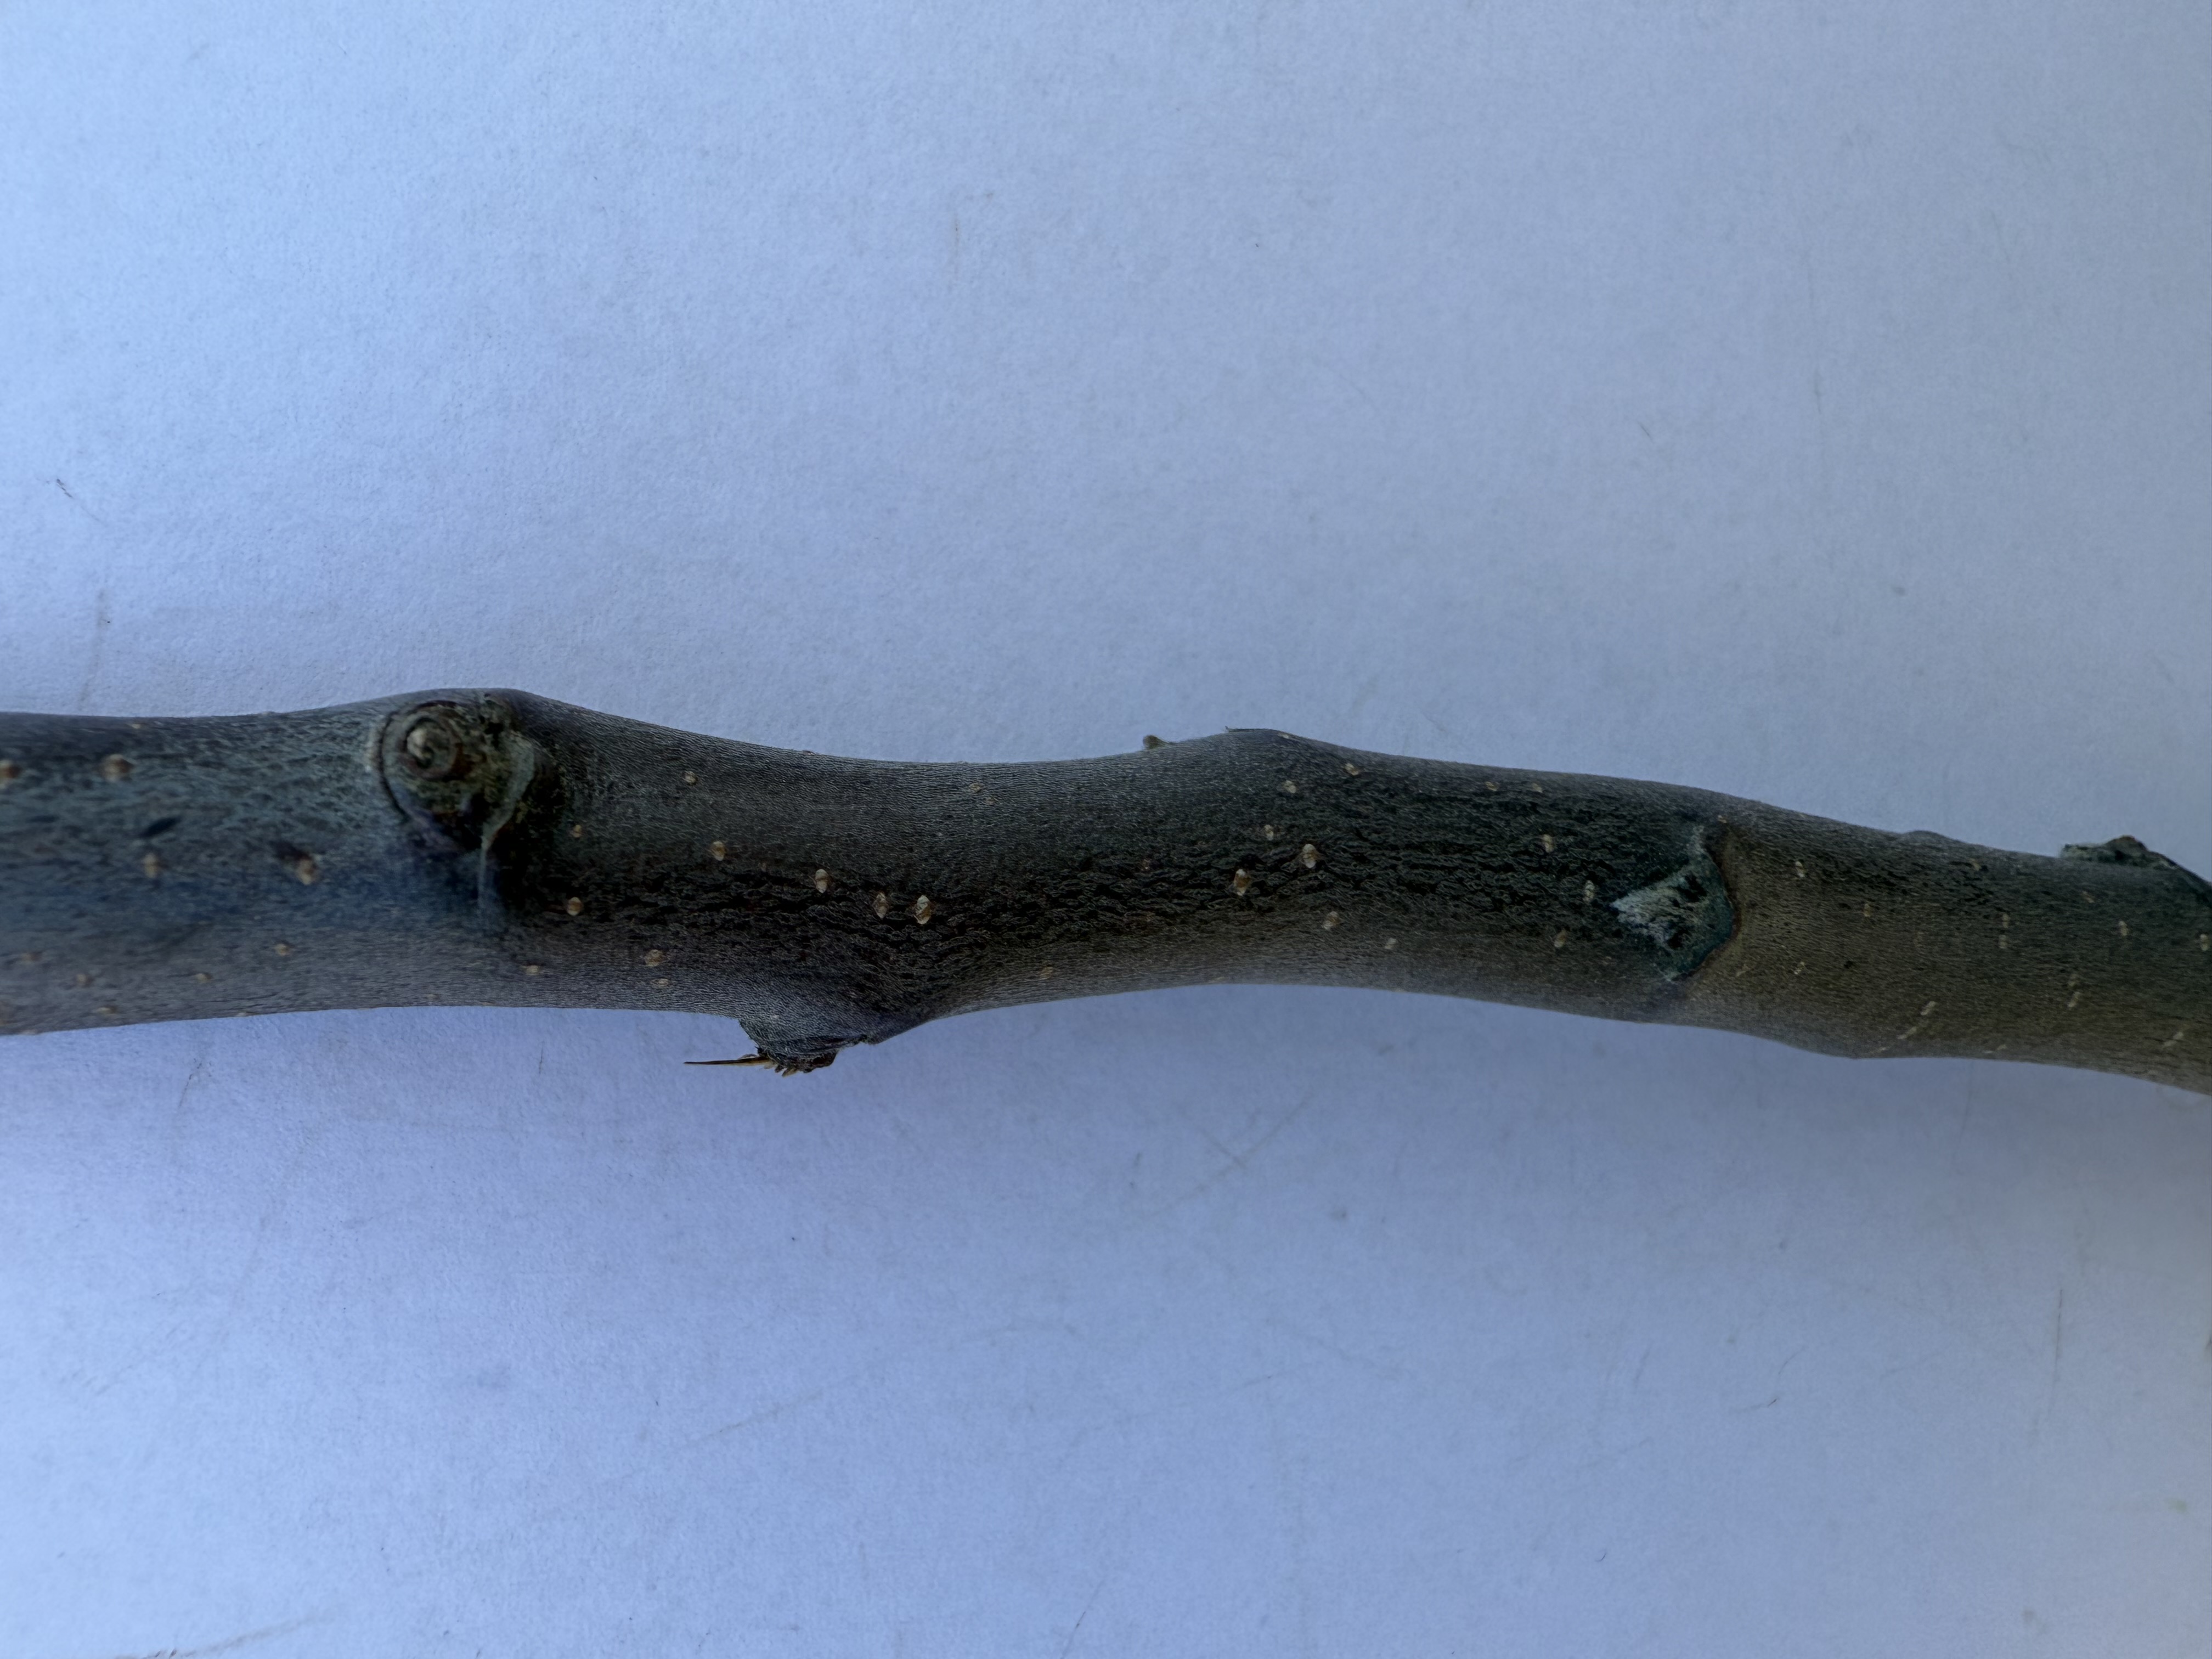
Variety: Redlove Apple